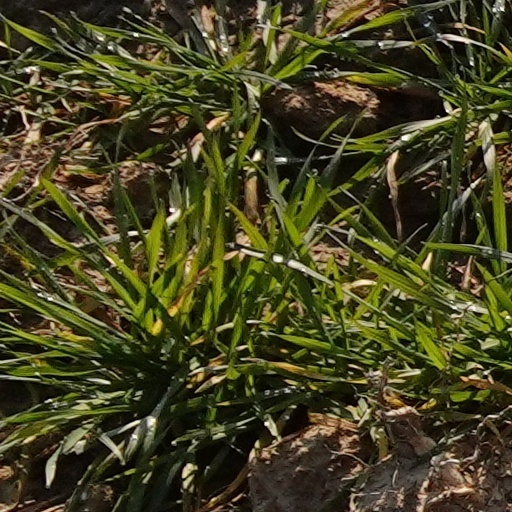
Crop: wheat